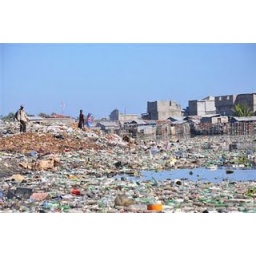
People competing with the pigs to find something useful in the trash that is thrown into the river in Cap-Hatien.